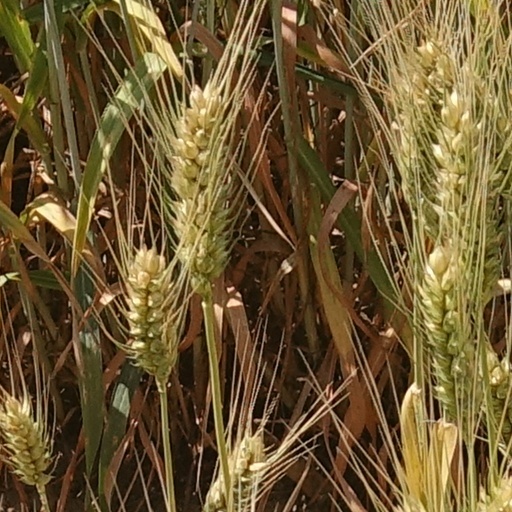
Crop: wheat